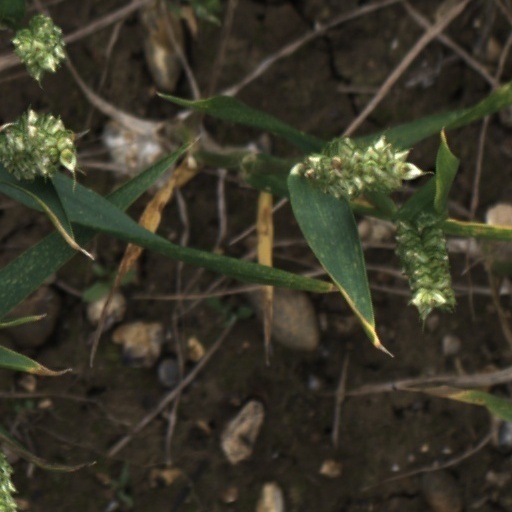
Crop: wheat